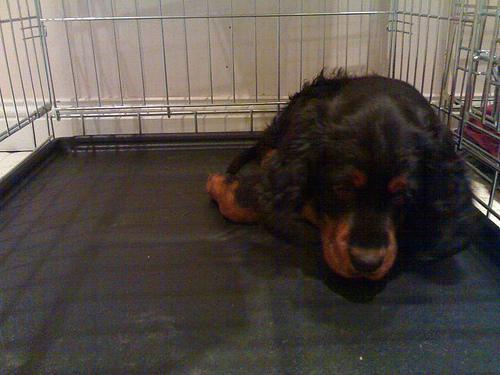
Gordon_setter